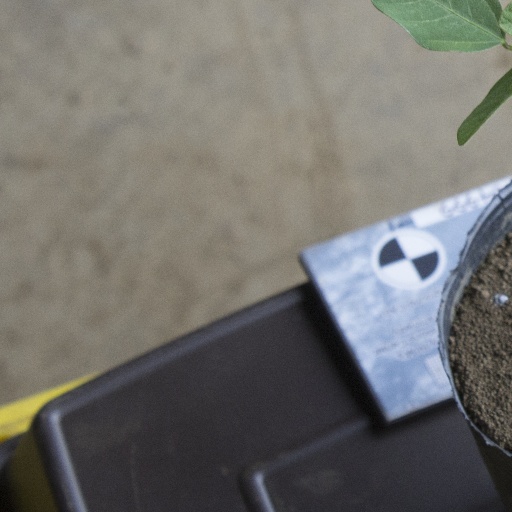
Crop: soybean